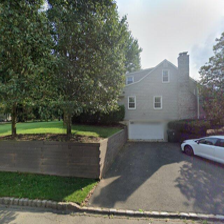
Label: streetView